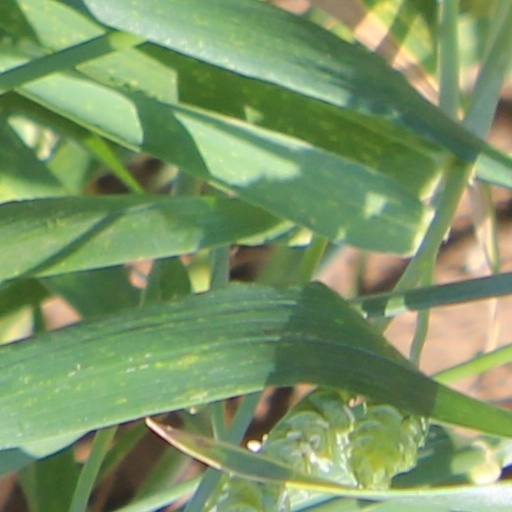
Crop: wheat